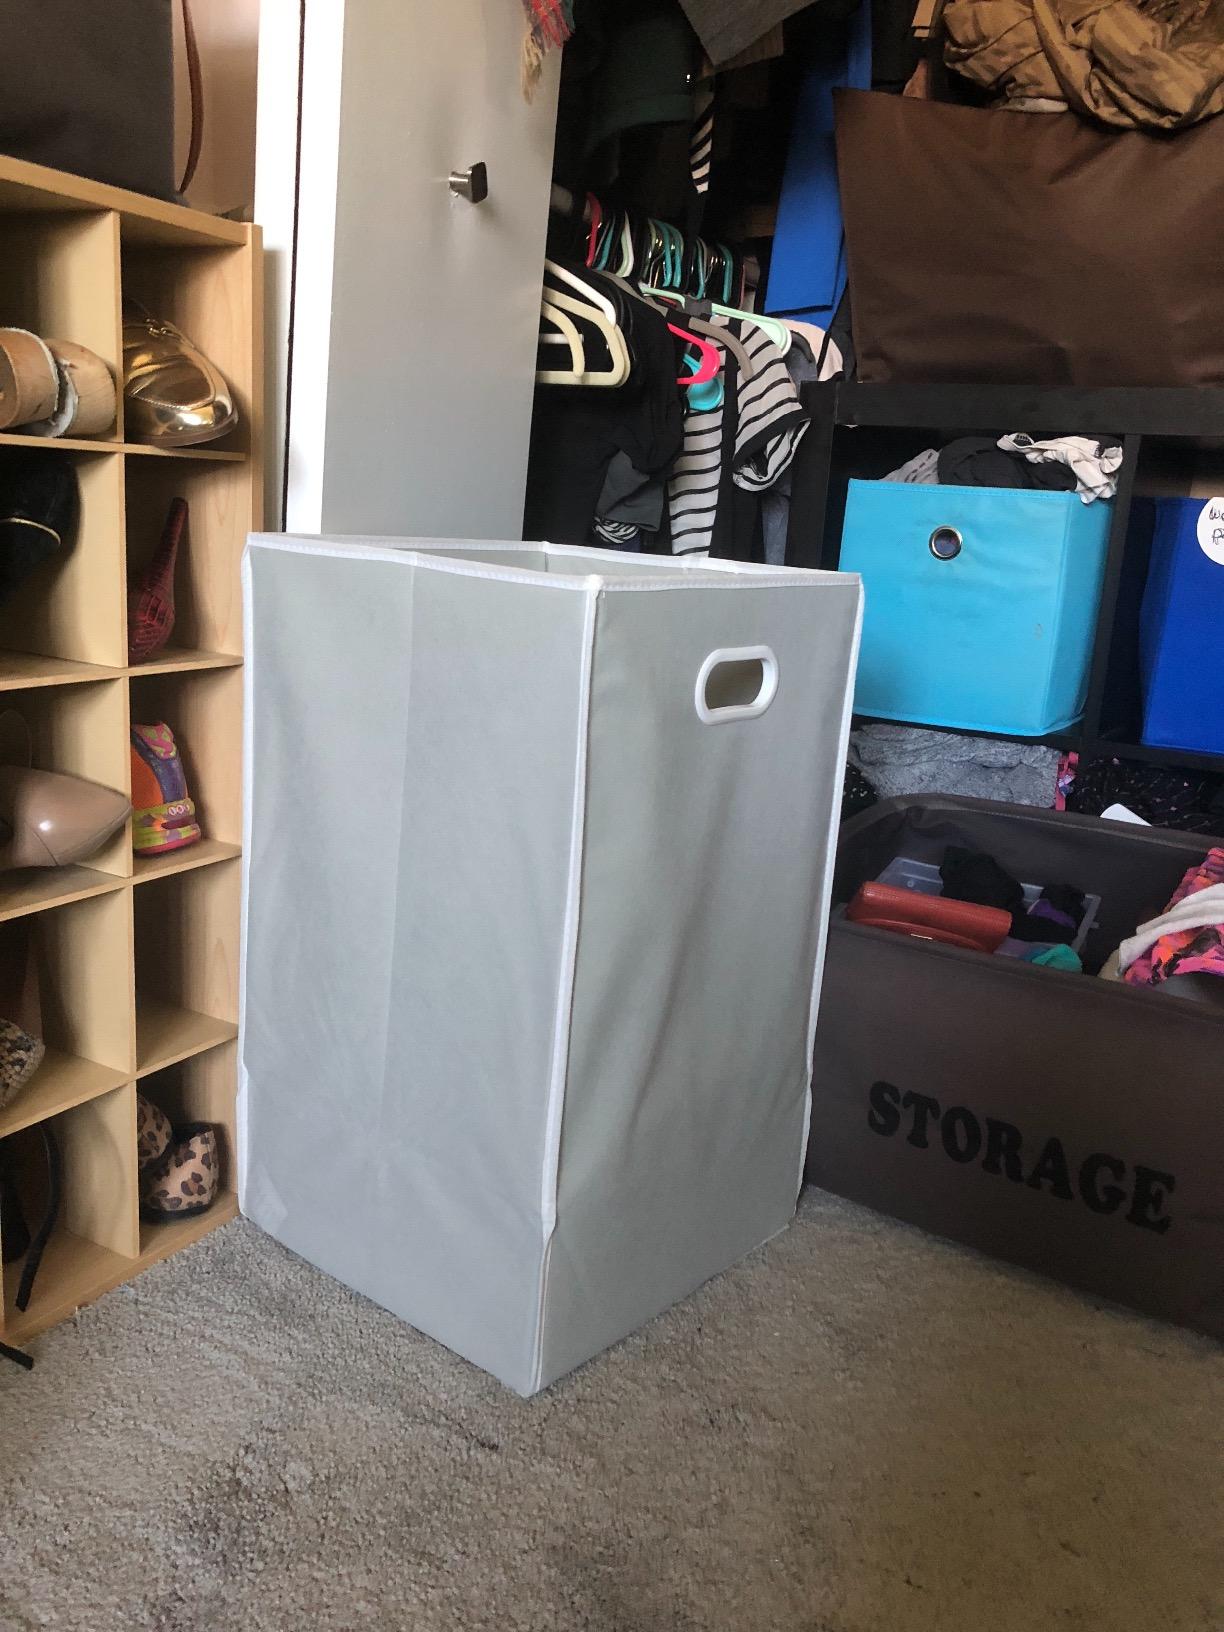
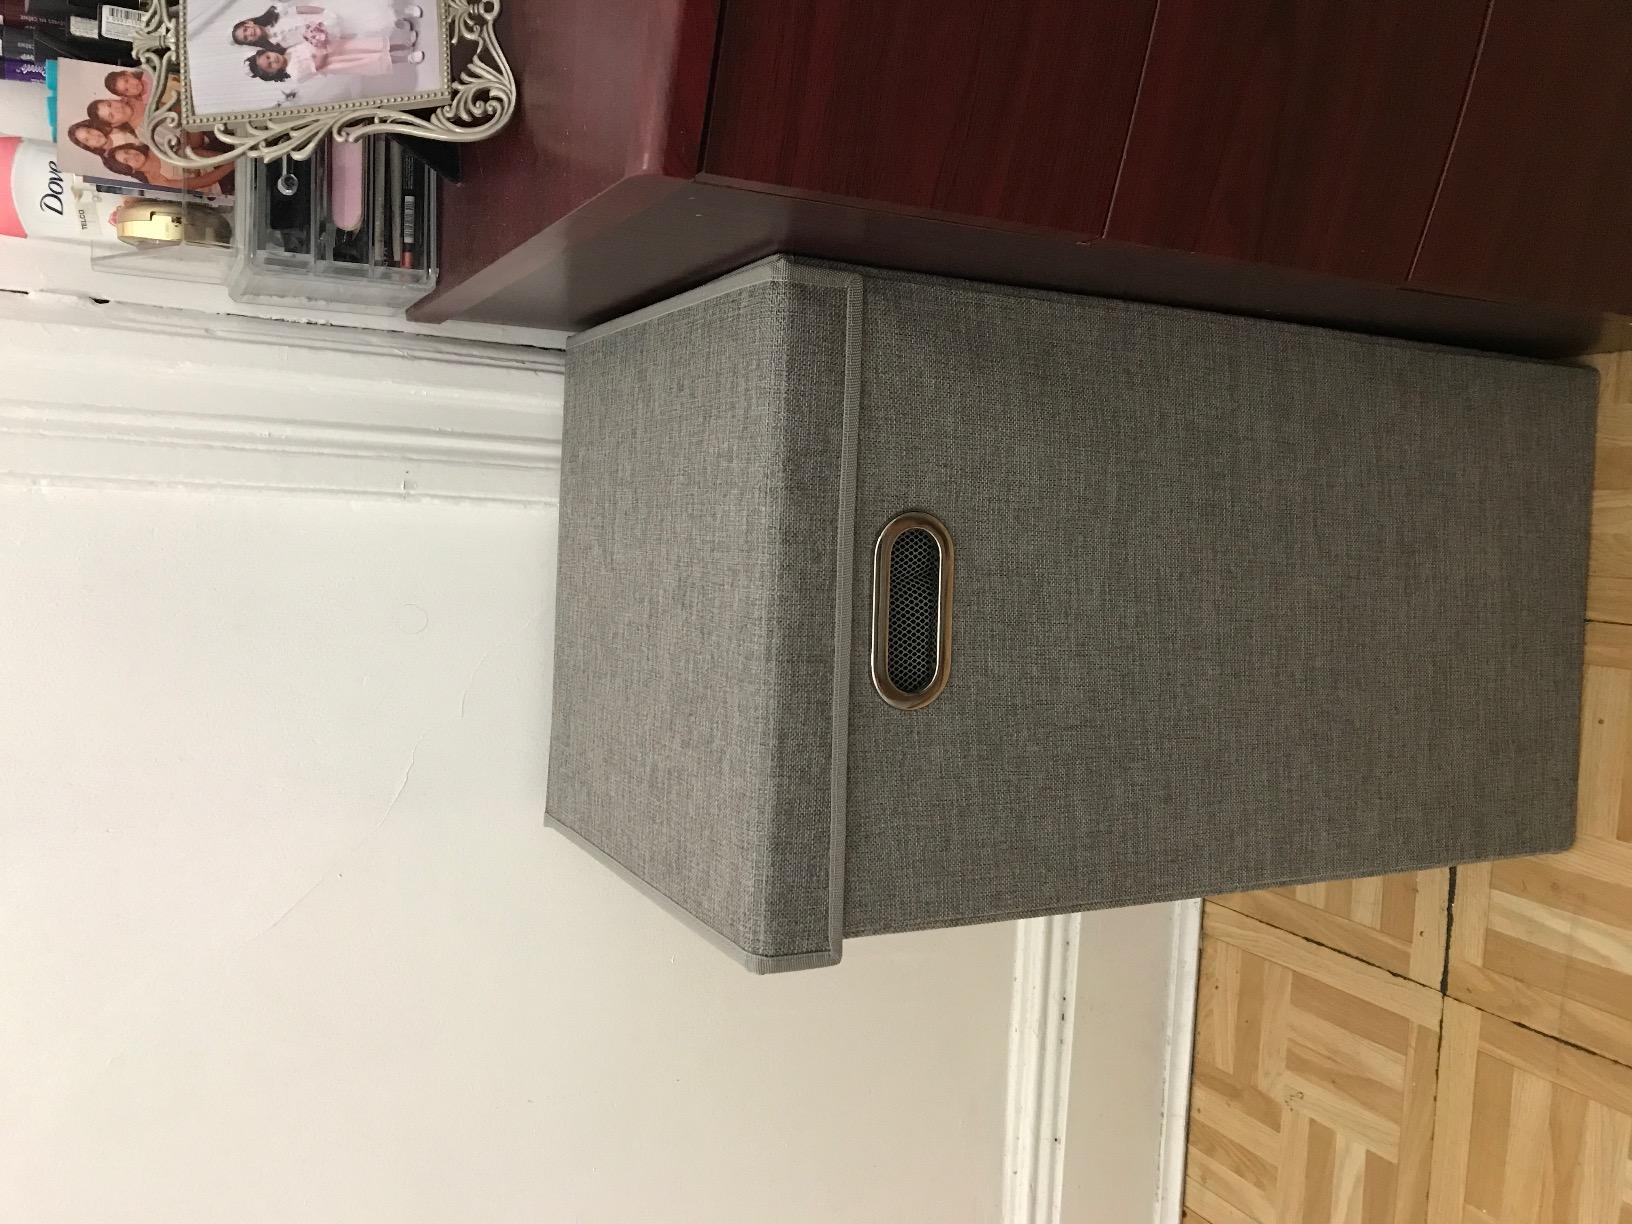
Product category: items_hamper
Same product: no